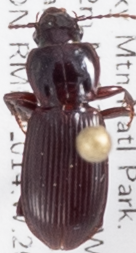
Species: Pterostichus restrictus
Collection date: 2018-08-20
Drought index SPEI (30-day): -0.732
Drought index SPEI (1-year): -1.28
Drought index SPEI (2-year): -0.54